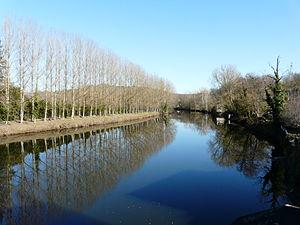
En amont du pont de la route départementale 19, la Vézère marque la limite entre Saint-Pantaléon-de-Larche (à gauche) et Larche (en rive opposée), Corrèze, France.
Saint-Pantaléon-de-Larche est une commune française située dans le département de la Corrèze, en région Nouvelle-Aquitaine.